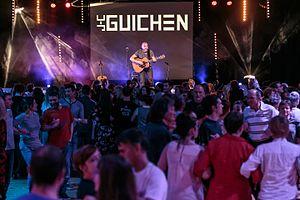
Jean-Charles Guichen lors du fest-noz Stered au parc des expositions Lango de Morlaix le 9 avril 2016.
Jean-Charles Guichen est un guitariste et compositeur français né à Quimper en 1970. Il est spécialisé dans la musique bretonne et se produit, avec son frère Frédéric Guichen notamment, en fest-noz ou en concert. Ils sont à la base du groupe de fest-noz Ar Re Yaouank, des jeunes célèbres dans les années 1990 pour leur énergie, apportant un dynamisme dans la musique traditionnelle.